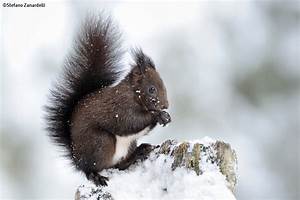
Label: scoiattolo